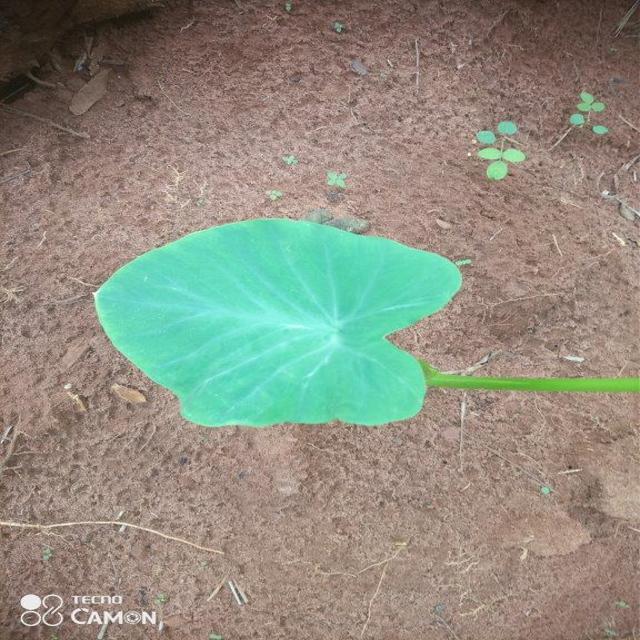
Label: Healthy